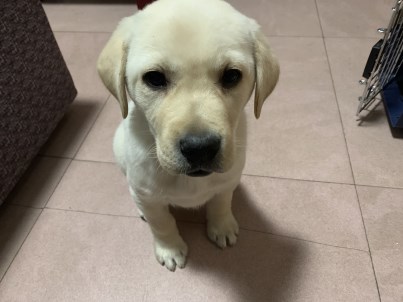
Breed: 3580-n000122-Labrador_retriever